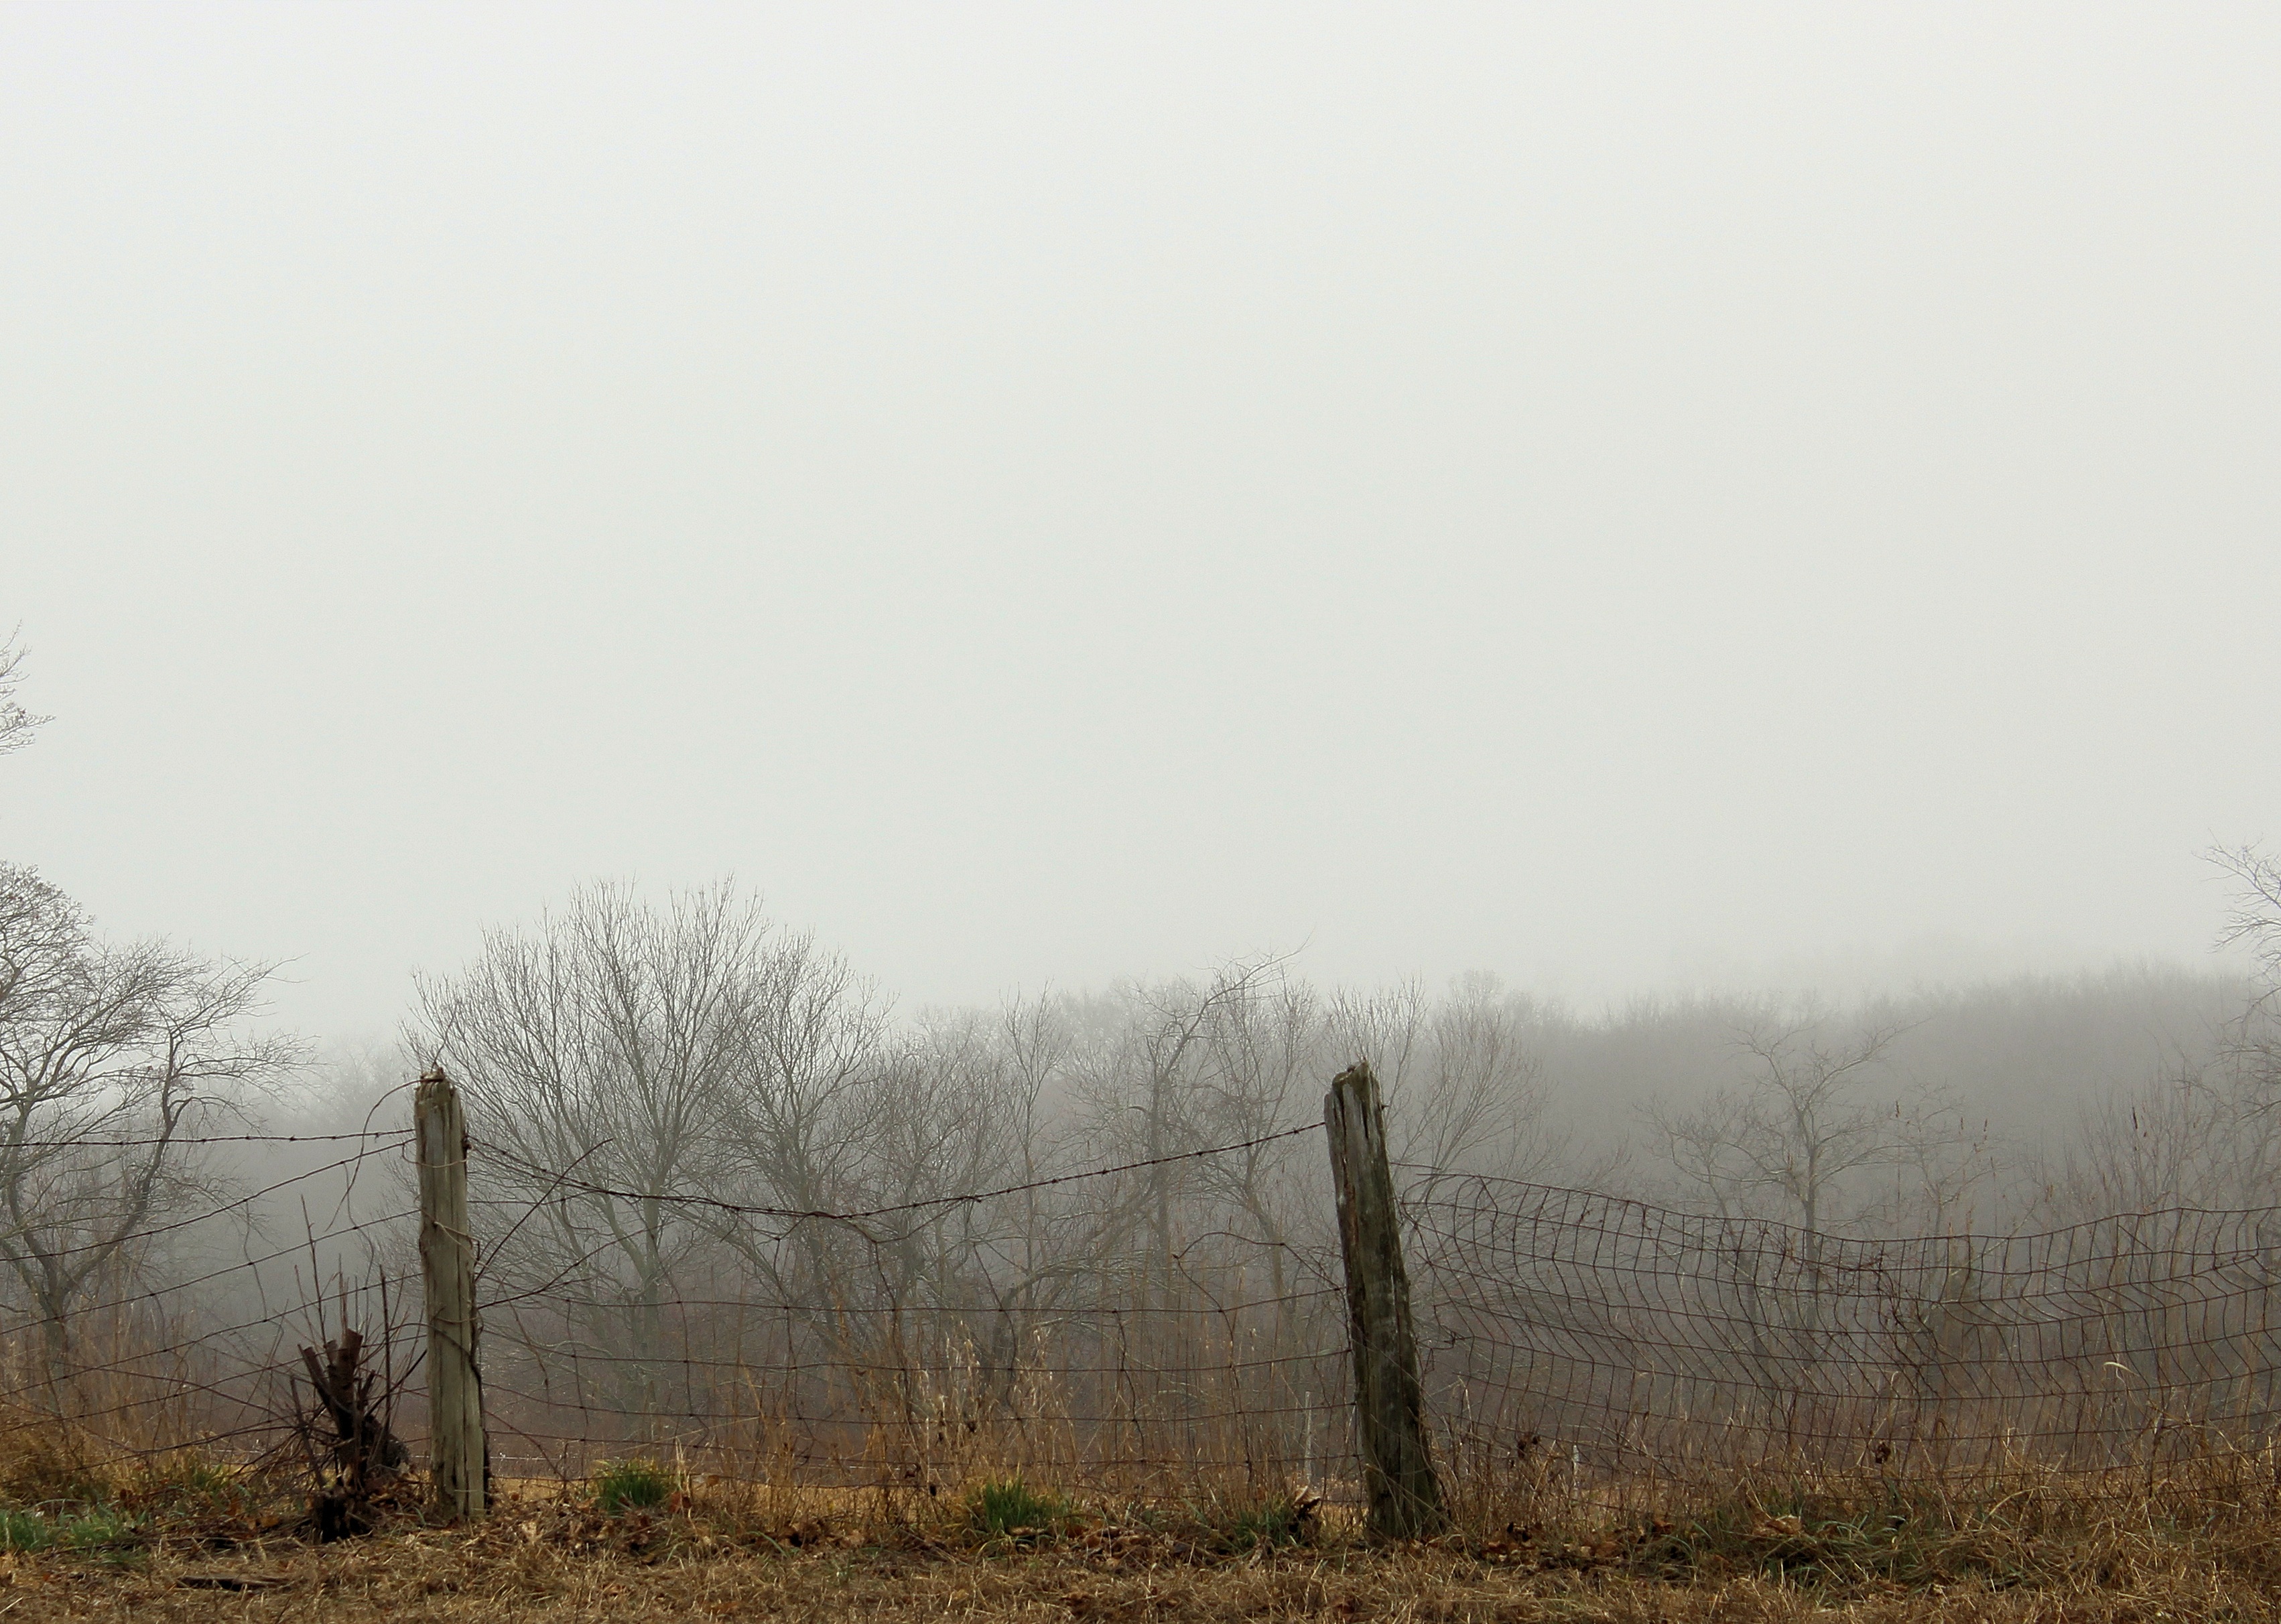
tree, nature, forest, winter, fence, post, wood, fog, mist, field, prairie, morning, hill, country, wire, rural, weather, haze, soil, decay, yellow, grey, habitat, ecosystem, dreary, rural area, natural environment, atmospheric phenomenon, woody plant, borderline